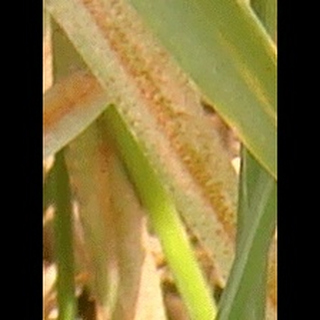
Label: wheat_brown_rust